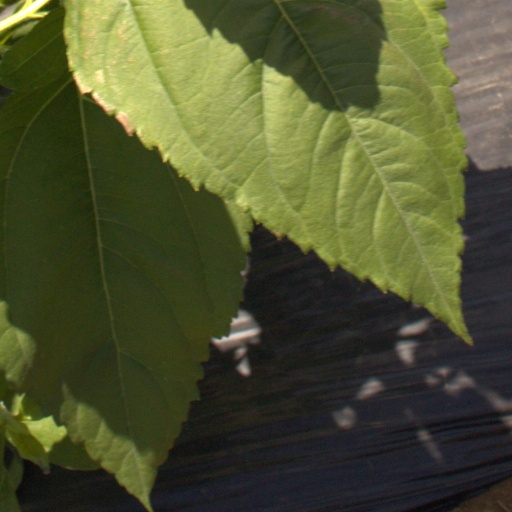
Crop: Jerusalem artichoke